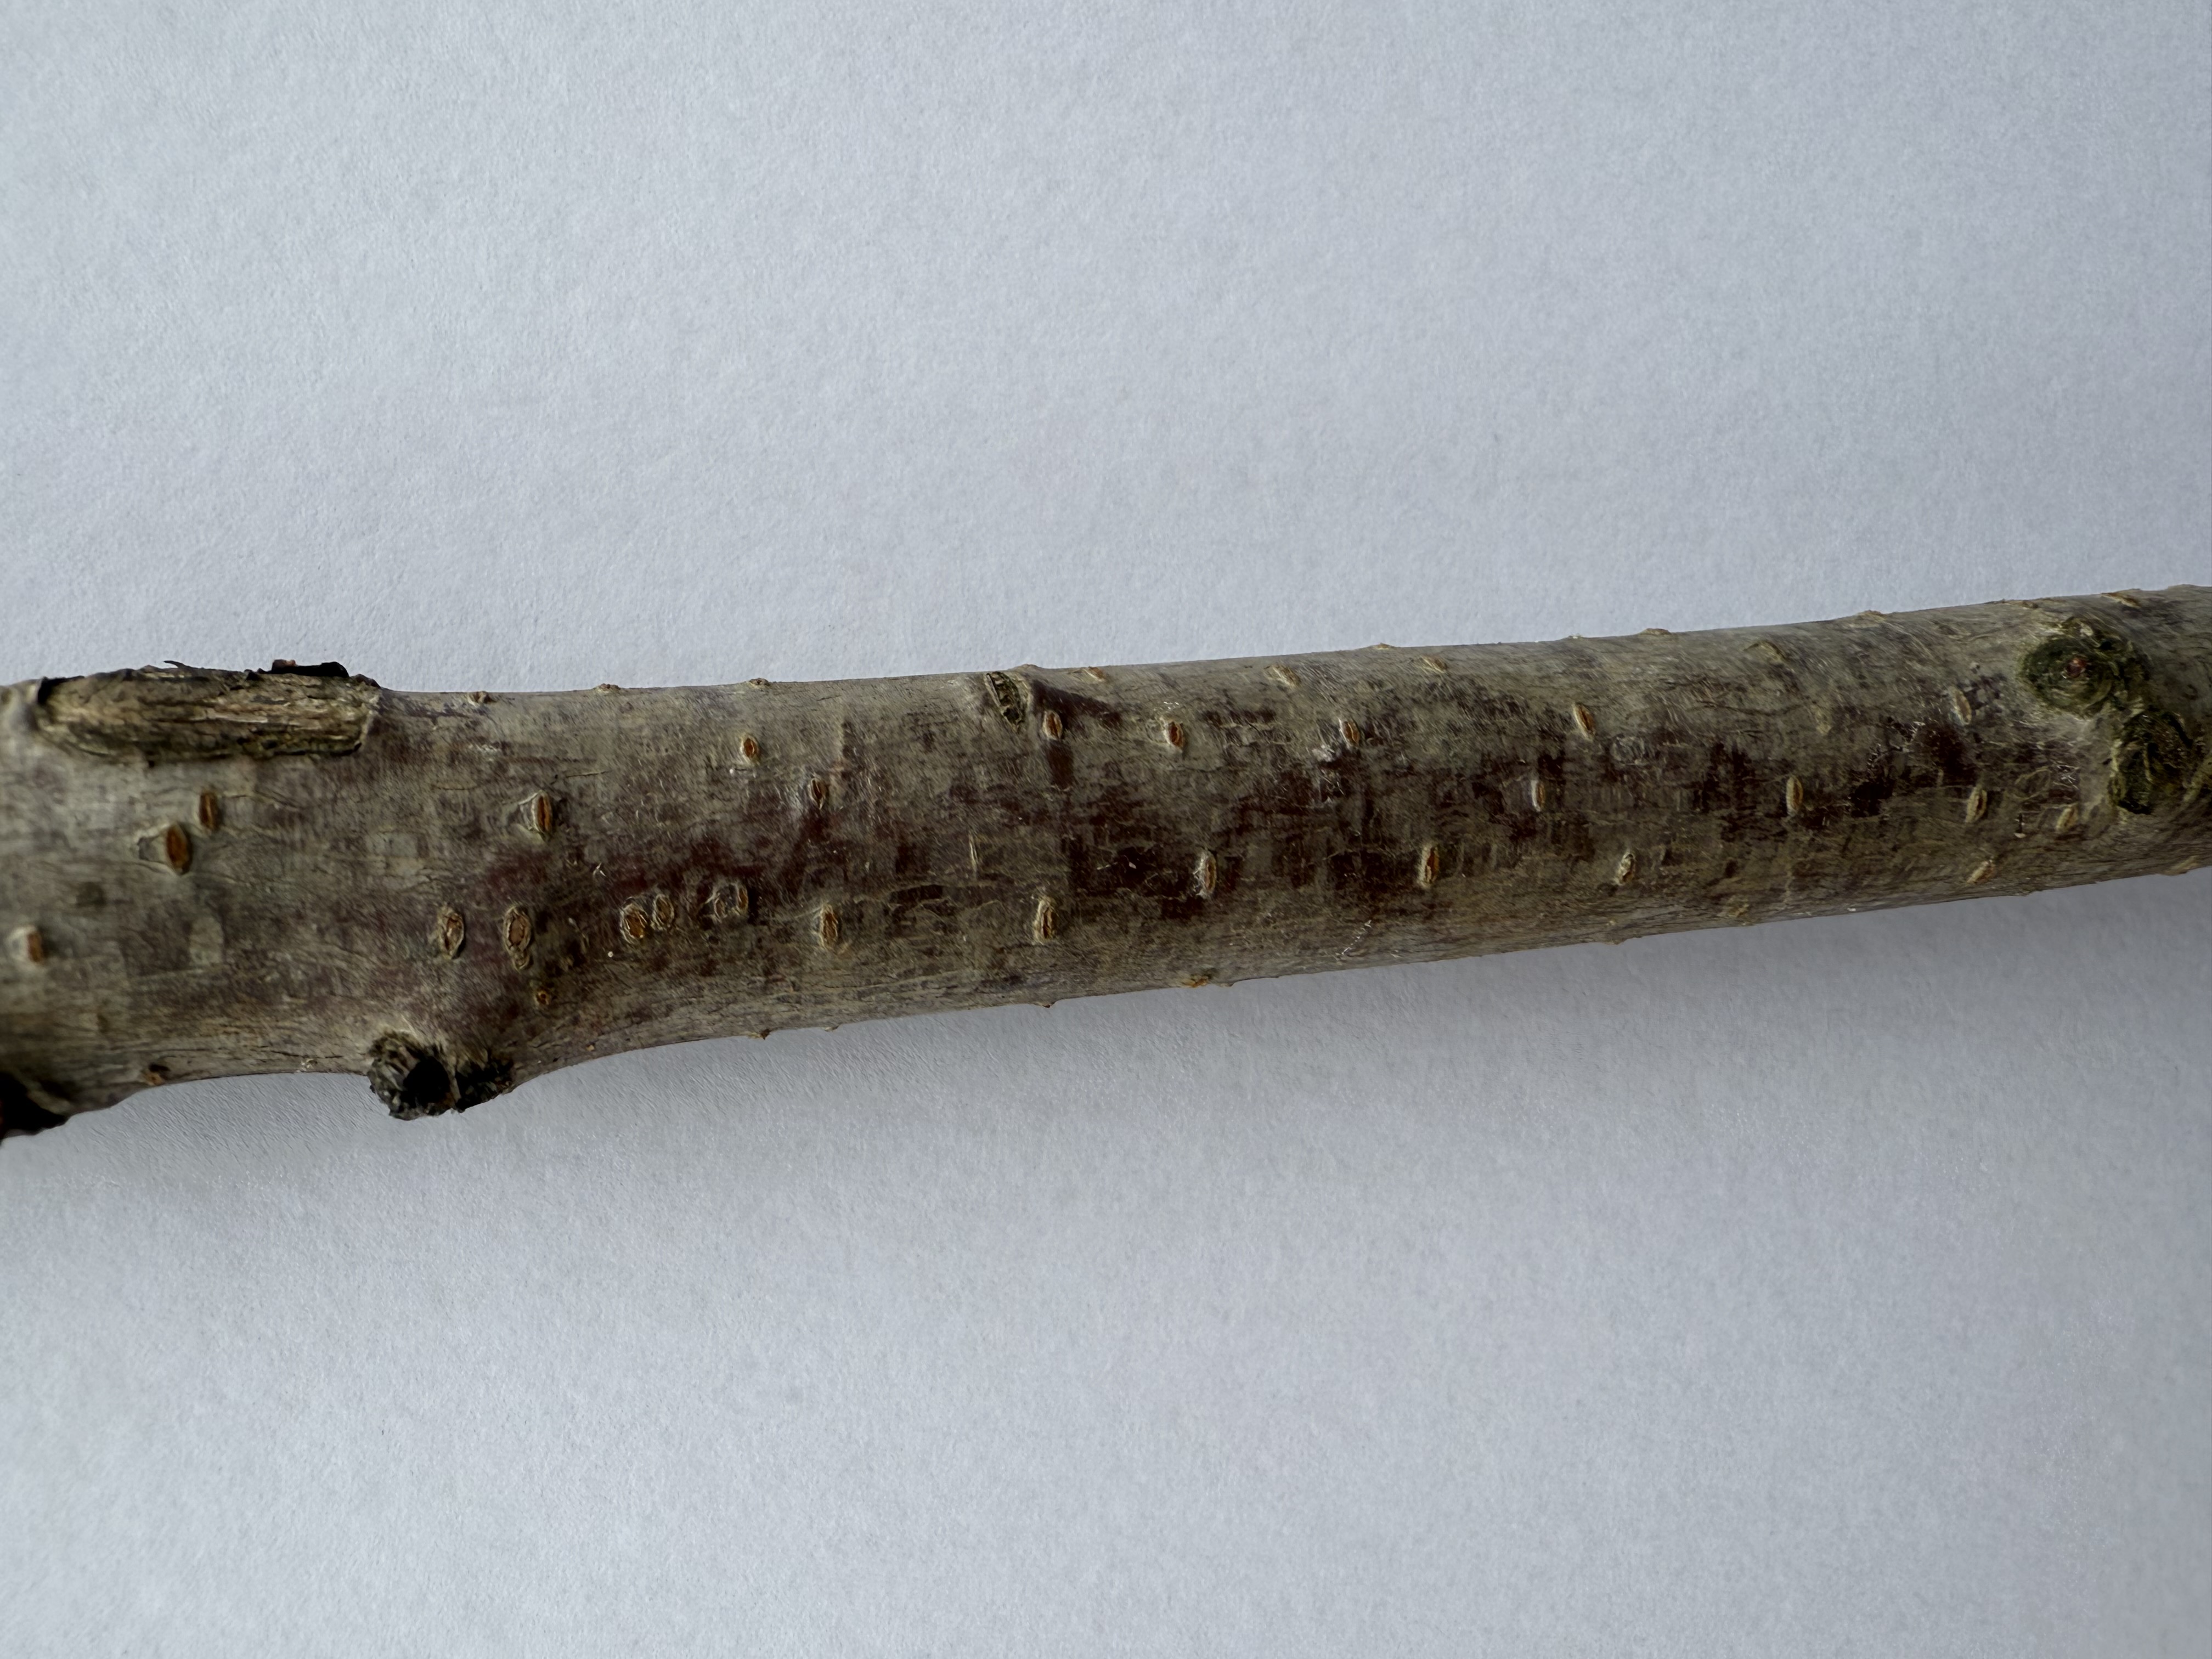
Variety: Kutahya Sour Cherry